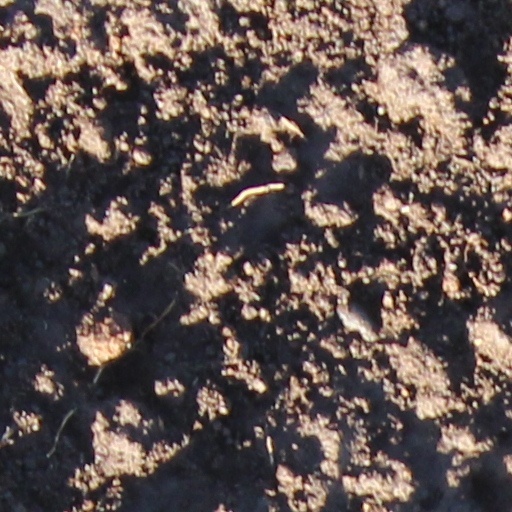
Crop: wheat